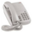
Label: telephone